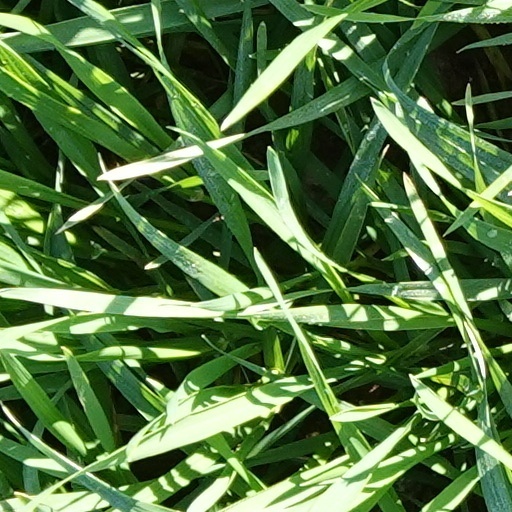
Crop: wheat